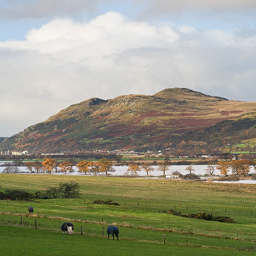
Horses graze in a field near a mountain.
A green pasture with a few animals grazing with a mountain in the back ground.
Few animals grazing on the grass near mountains.
There is a mountain in the distance past a field
Animals are grazing in the grass by a mountain.